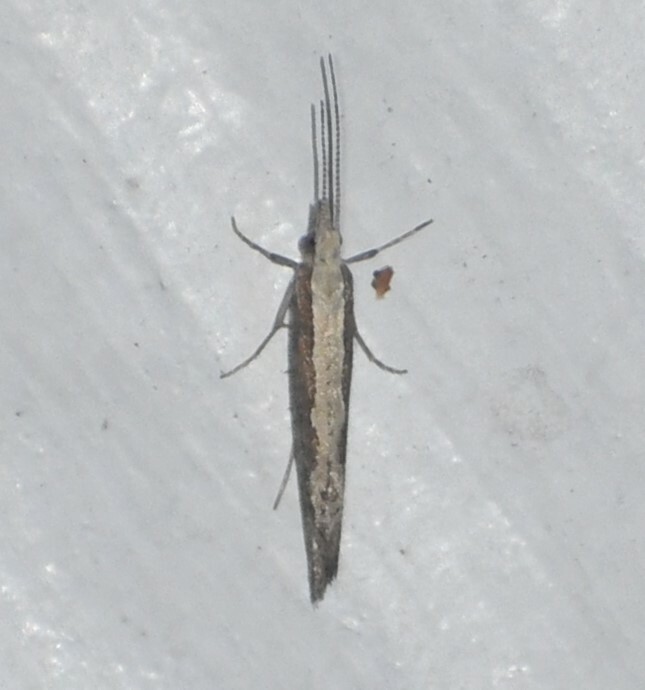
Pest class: diamondback_moth